Andreas Eder

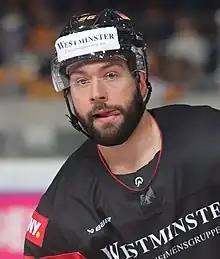
Eder with Germany in 2023

Andreas Eder (born 20 March 1996) is a German professional ice hockey player who is currently an unrestricted free agent. He most recently played for the EHC Red Bull München in the Deutsche Eishockey Liga (DEL) and the German national team.